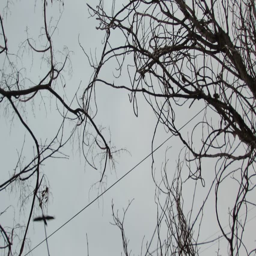
birds flying in the sky view from the tree branches